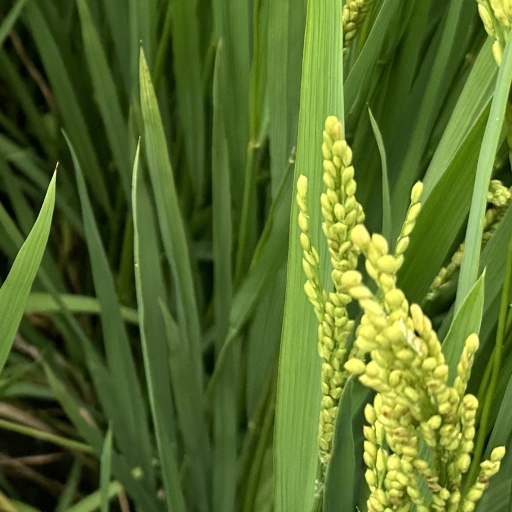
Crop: rice